Central Croatia

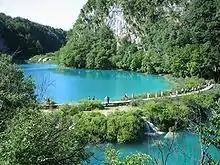
Plitvice Lakes—a World Heritage Site

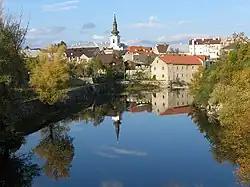
Gospić, the largest town in Lika

The vast majority of the region is encompassed by the Black Sea drainage basin. The area includes all the largest rivers flowing in the country—Sava, Drava, Mura, and Kupa—except the Danube. The largest lakes in Croatia proper are Lake Dubrava and Lake Varaždin reservoirs, both near Varaždin, through which the Drava River flows. Croatia proper has a wealth of wetlands. Two out of the four Croatian wetlands included in the Ramsar list of internationally important wetlands are located in the region—Lonjsko Polje along the Sava and Lonja rivers near Sisak, and Crna Mlaka near Jastrebarsko. A high degree of karstification of the terrain in the Dinaric Alps has resulted in an increased permeability of soil and rocks and the formation of travertine barriers and waterfalls. The finest examples of the interaction of watercourses and karst are the Plitvice Lakes, listed as a UNESCO World Heritage Site, and Rastoke, to the north of the Plitvice Lakes.